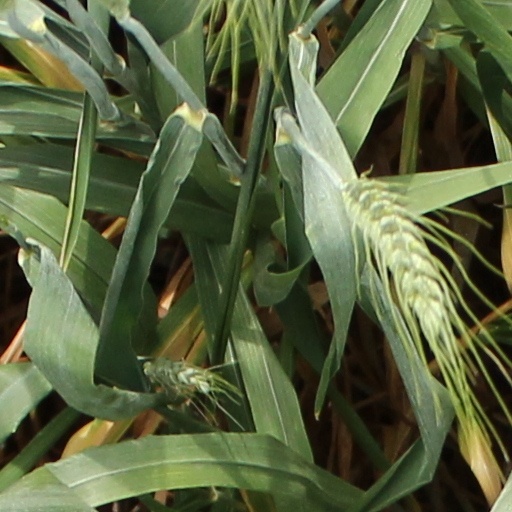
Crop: wheat